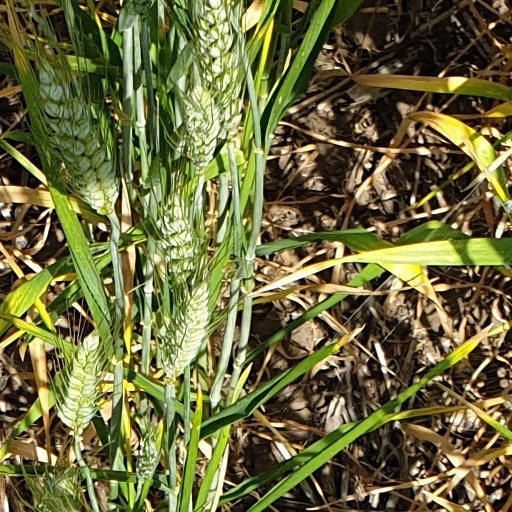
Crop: wheat